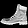
Label: Ankle boot